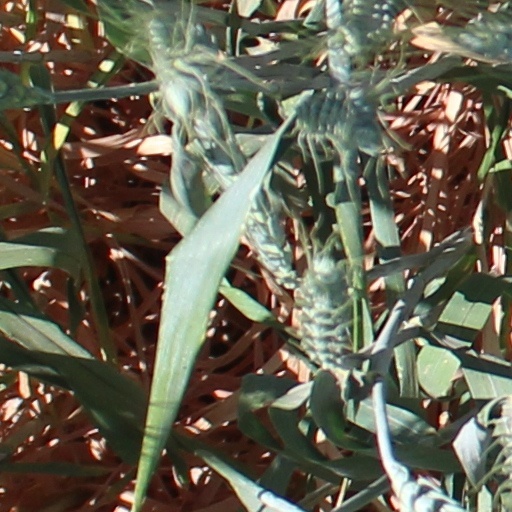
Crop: wheat